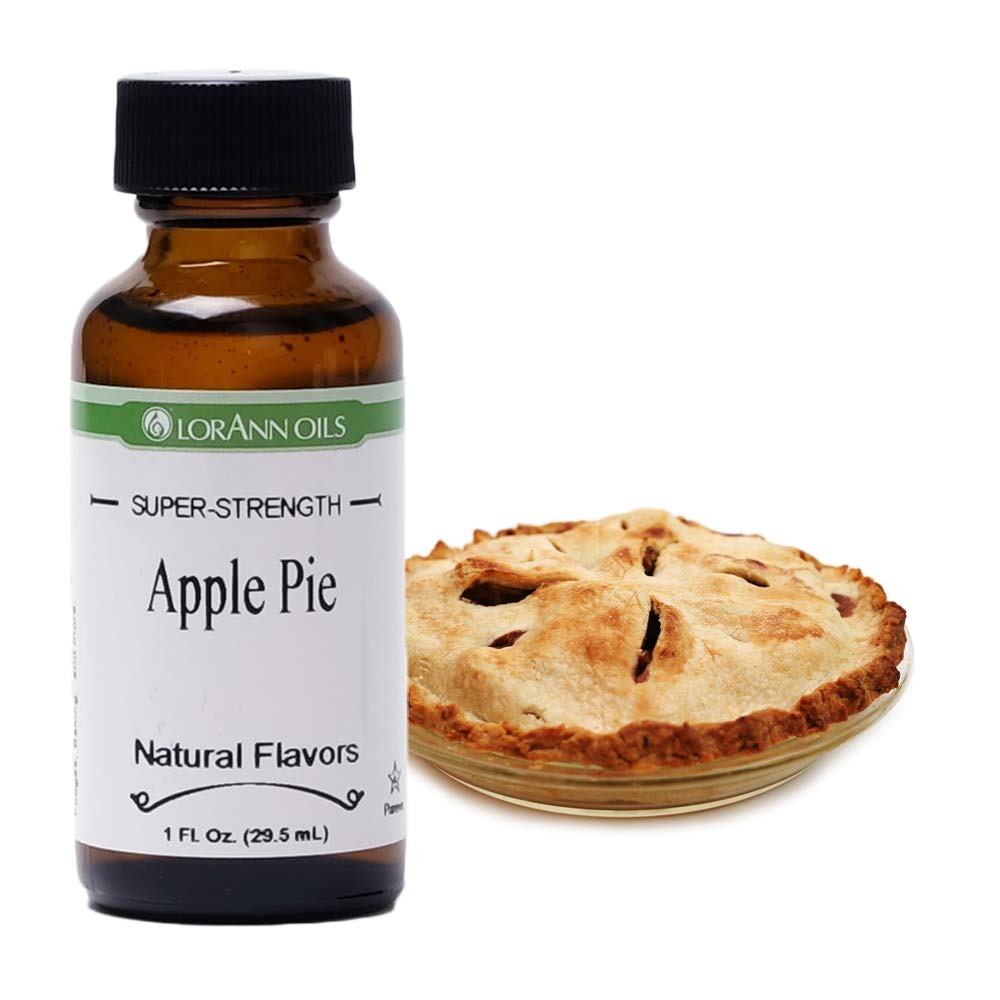
Item Name: LorAnn Apple Pie SS Favor, 1 ounce bottle
Bullet Point 1: Bring the smell of homemade apple pie to your house when you use our Apple Pie Flavor in your kitchen creations. It tastes and smells just like the all-American classic dessert! Appropriate for use in chocolates and coatings (typical use is ¼ to ½ teaspoon per pound)
Bullet Point 2: Bring the smell of homemade apple pie to your house when you use our Apple Pie Flavor in your kitchen creations. It tastes and smells just like the all-American classic dessert! Appropriate for use in chocolates and coatings (typical use is ¼ to ½ teaspoon per pound)
Bullet Point 3: A little goes a long way! LorAnn’s super strength flavors are three to four times the strength of typical baking extracts.
Bullet Point 4: When substituting super strength flavors for extracts, use ¼ to ½ teaspoon for 1 teaspoon of extract.
Bullet Point 5: Typical uses: hard candy, general candy making, cakes, cookies, frosting, ice cream and a wide variety of other baking and confectionery applications.
Bullet Point 6: Kosher - Gluten Free - Made in USA
Product Description: Quality - LorAnn a Family Tradition Since 1962
Value: 1.0
Unit: Fl Oz

Price: 8.99